Venustiano Carranza

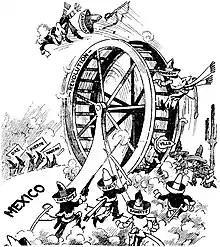
1920 cartoon published in the U.S. as Carranza was ousted

Carranza maintained a policy of formal neutrality during World War I, influenced by the anti-American sentiment that the United States' various interventions and invasions during the last century had caused. Victoriano Huerta had conspired with the U.S. ambassador Henry Lane Wilson in February 1913, to oust the democratically elected President Francisco I. Madero and Vice President José María Pino Suárez, in a "coup d'état" during a period known as "La decena trágica". President Woodrow Wilson also ordered the invasion of Veracruz in 1914, resulting in the death of 170 Mexican soldiers and an unknown number of civilians. The assassination of Madero and José María Pino Suárez triggered a civil war that ended when the Constitutional Army defeated the forces of former ally Pancho Villa in the Battle of Celaya in April 1915. The partial peace allowed a new liberal constitution to be drafted in 1916 and proclaimed on February 5, 1917.